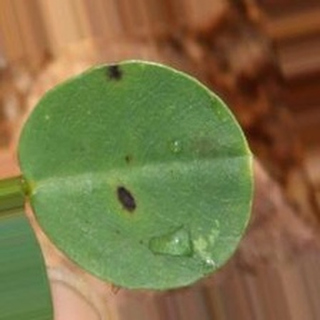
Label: groundnut_late_leaf_spot